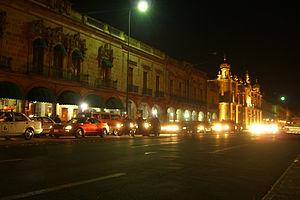
Au Mexique, le tourisme est une activité importante, aussi bien pour les Mexicains qui choisissent d'y passer leurs vacances, que pour les étrangers qui viennent y faire un séjour. Le Mexique est un pays de hauts plateaux enserrés entre deux chaînes montagneuses qui s’abaissent vers d’étroites plaines côtières à l’est et à l’ouest. Ces deux chaînes de montagnes se rejoignent au sud-est du pays où elles forment la Sierra Madre du sud. Au nord-ouest, la Basse-Californie est une longue et étroite péninsule qui s’étend sur 1,225 km et prolonge la Sierra Nevada américaine.